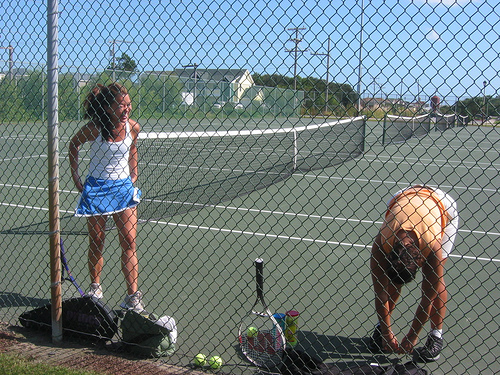
hai người đang đứng trên sân tennis cạnh hàng rào